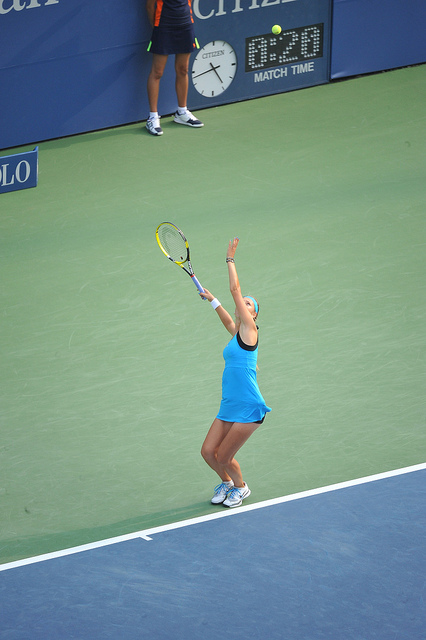
một nữ vận động viên tennis đang chuẩn bị giao bóng